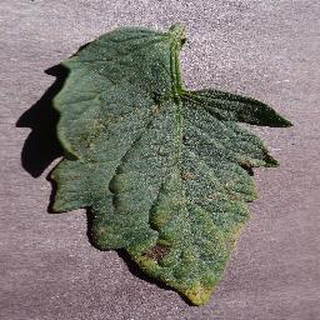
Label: tomato_early_blight